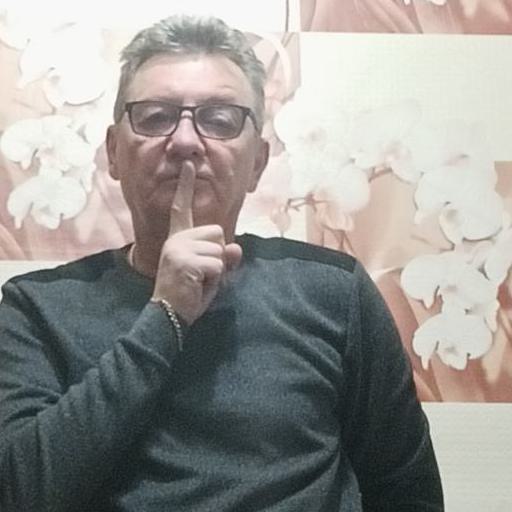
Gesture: mute